Mountain Dew

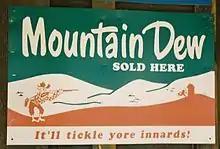
A 1950s Mountain Dew advertisement sign in Tonto, Arizona, showing the cartoon character "Willie the Hillbilly"

Mountain Dew, stylized as Mtn Dew in some countries and colloquially known as Dew in some areas, is a soft drink brand owned by PepsiCo. The original formula was invented in 1940 by Tennessee beverage bottlers Barney and Ally Hartman. A revised formula was created by Bill Bridgforth in 1958. The rights to this formula were obtained by the Tip Corporation of Marion, Virginia. William H. "Bill" Jones of the Tip Corporation further refined the formula, launching that version of Mountain Dew in 1961. In August 1964, the Mountain Dew brand and production rights were acquired from Tip by the Pepsi-Cola company, and the distribution expanded across the United States and Canada.